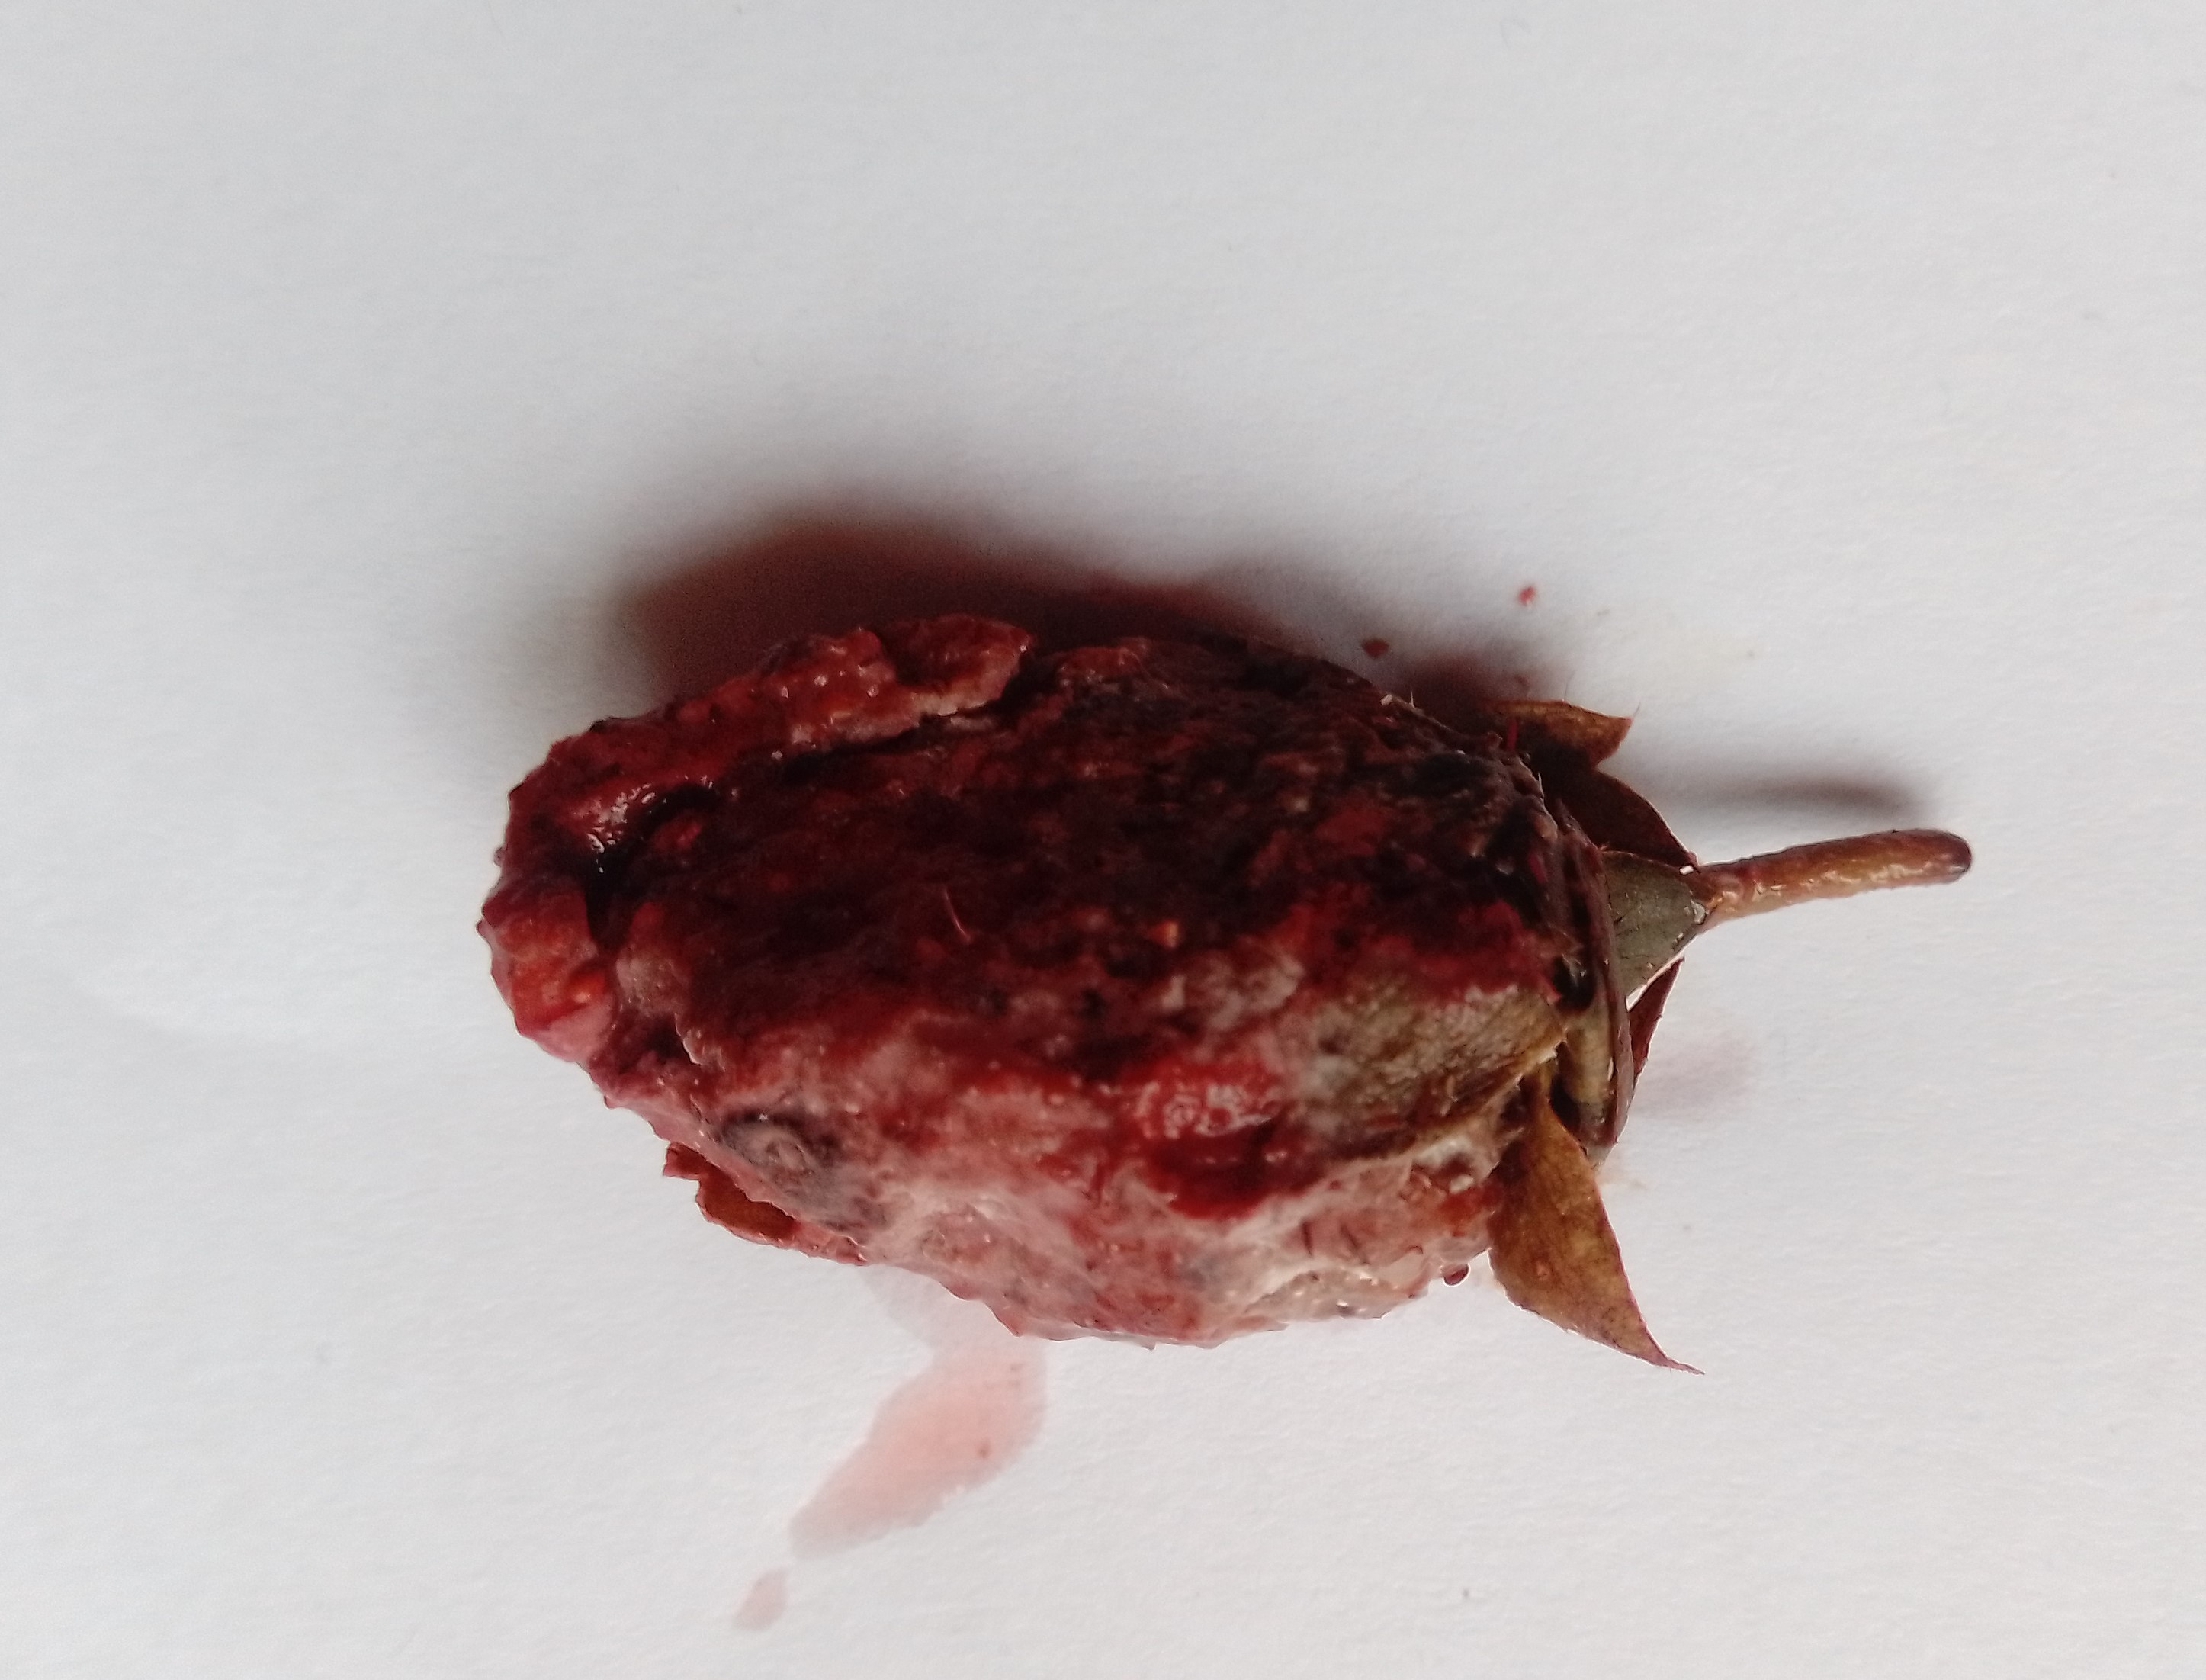
Fruit: strawberry
Condition: rotten